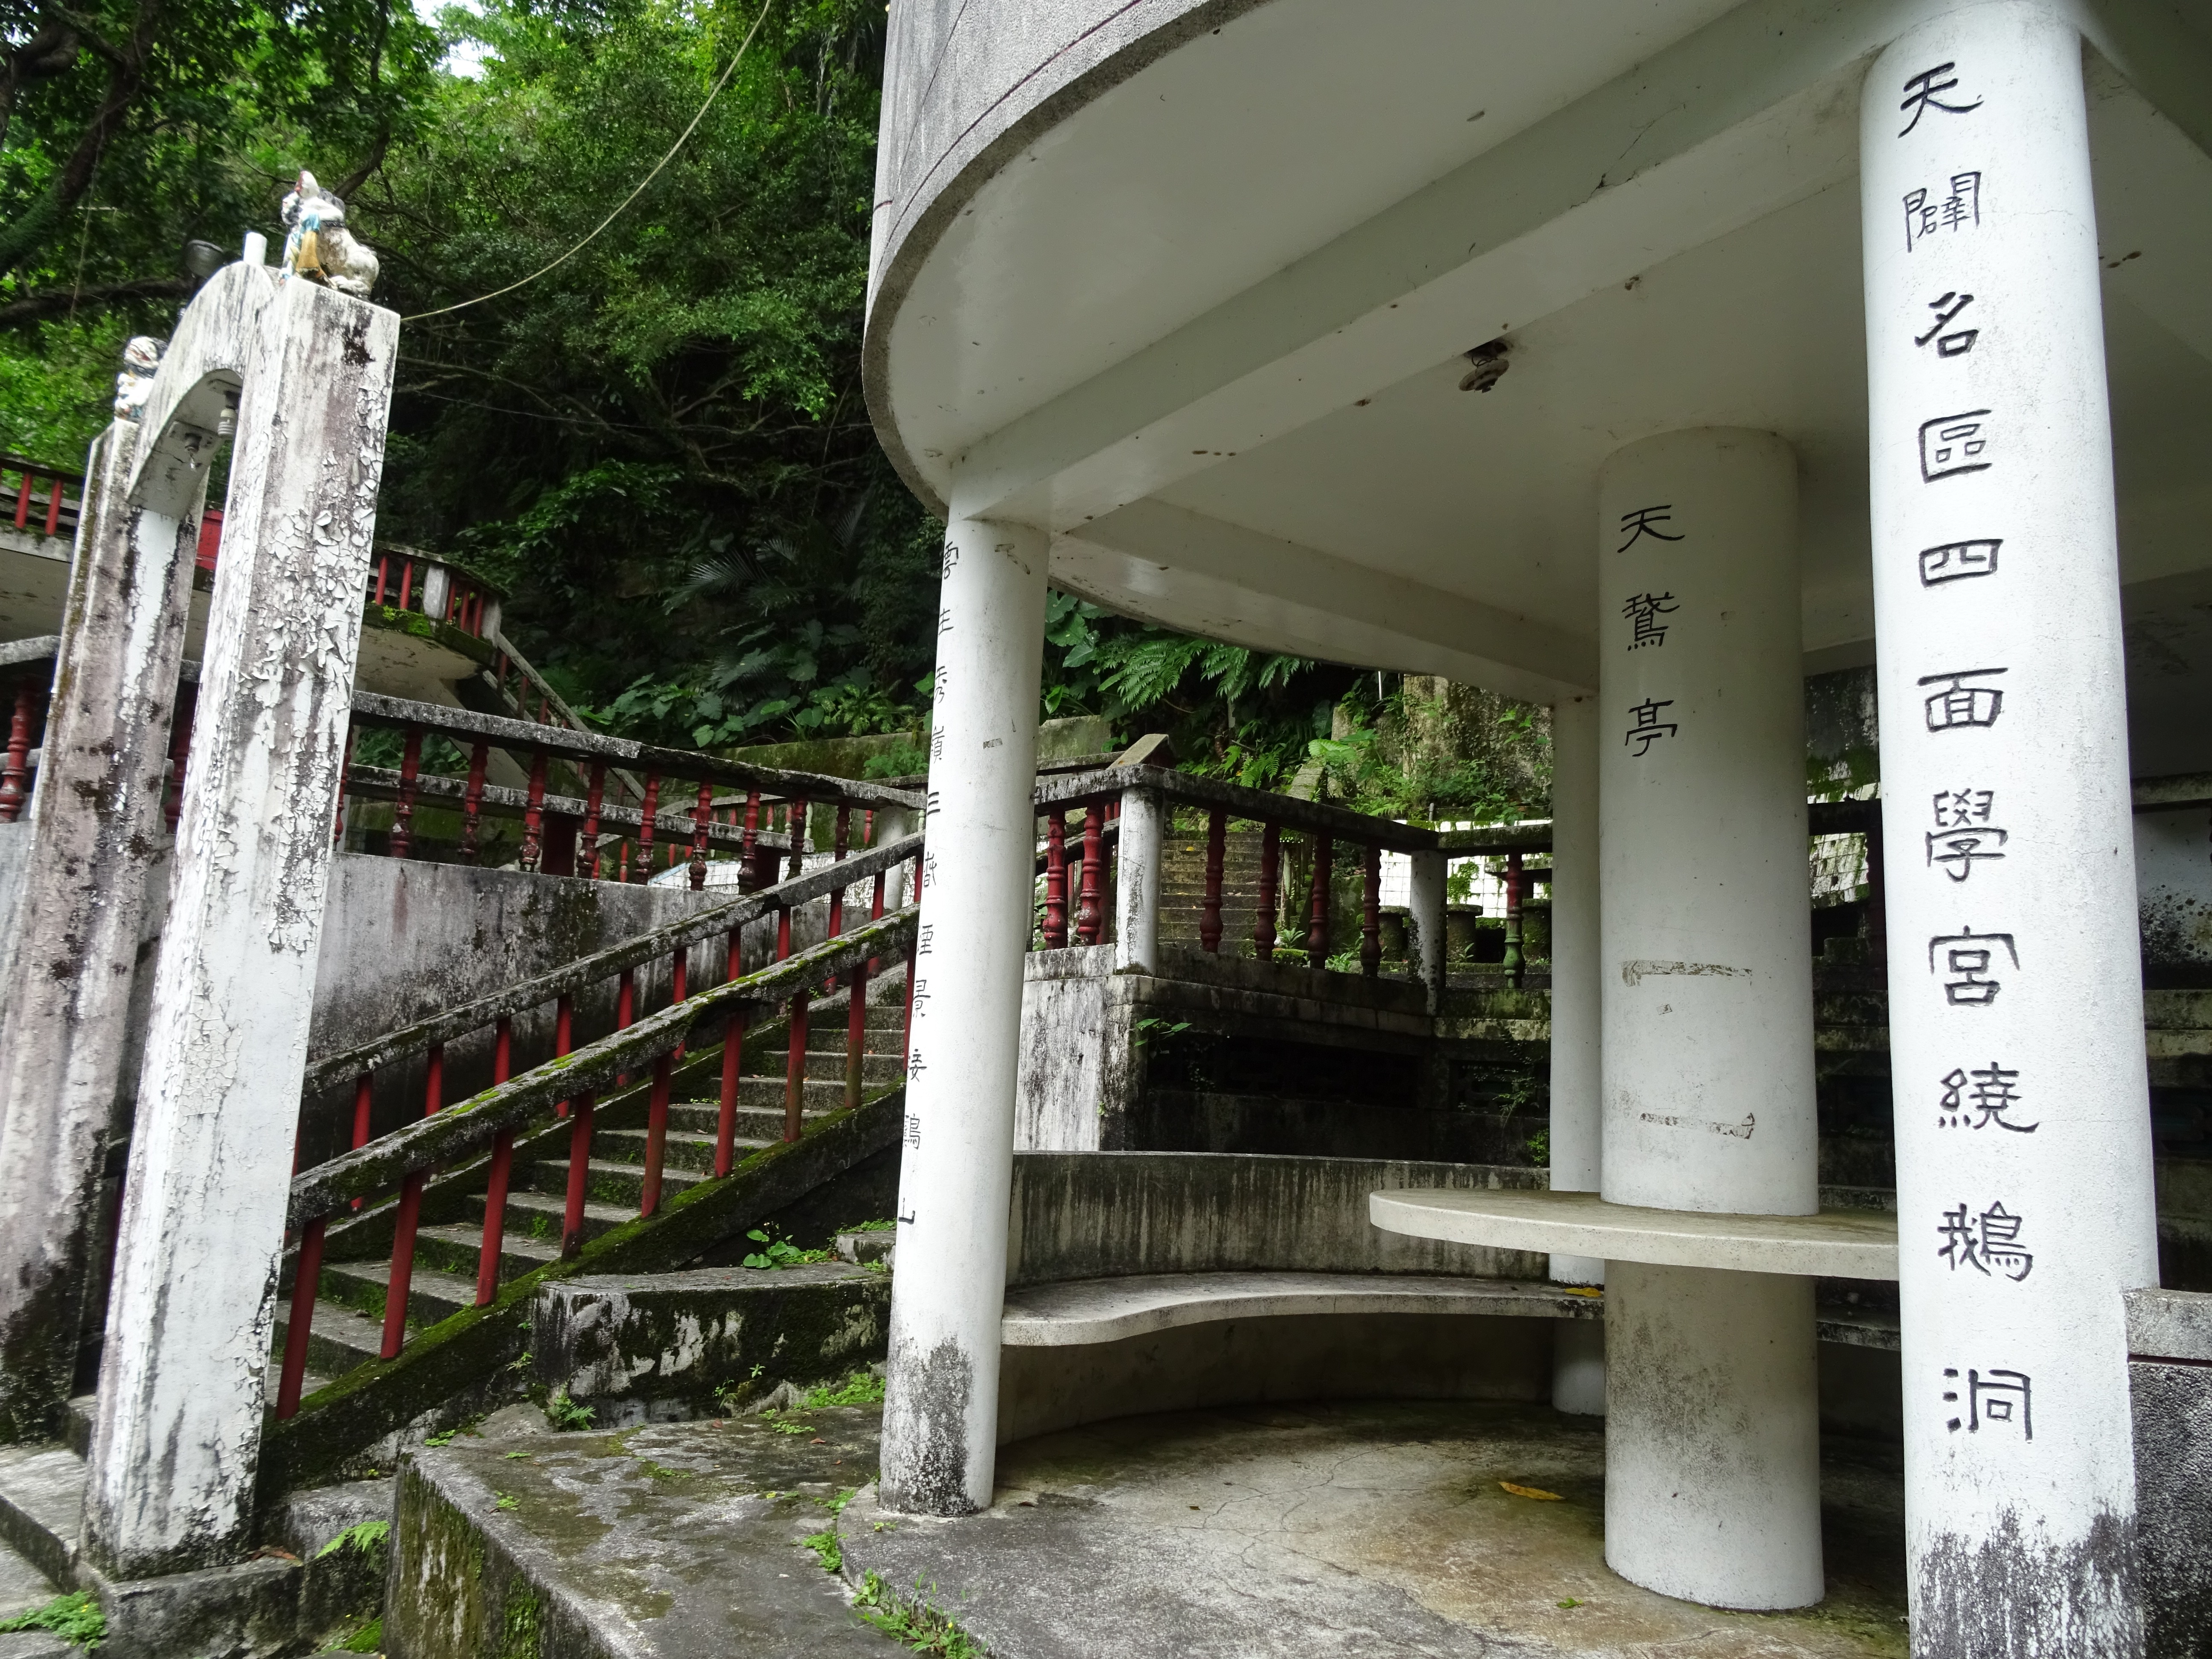
architecture, structure, bridge, transport, arch, column, public transport, shrine, keelung, chiang kai shek park, early club med